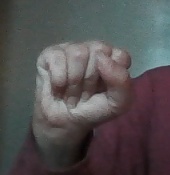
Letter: saad